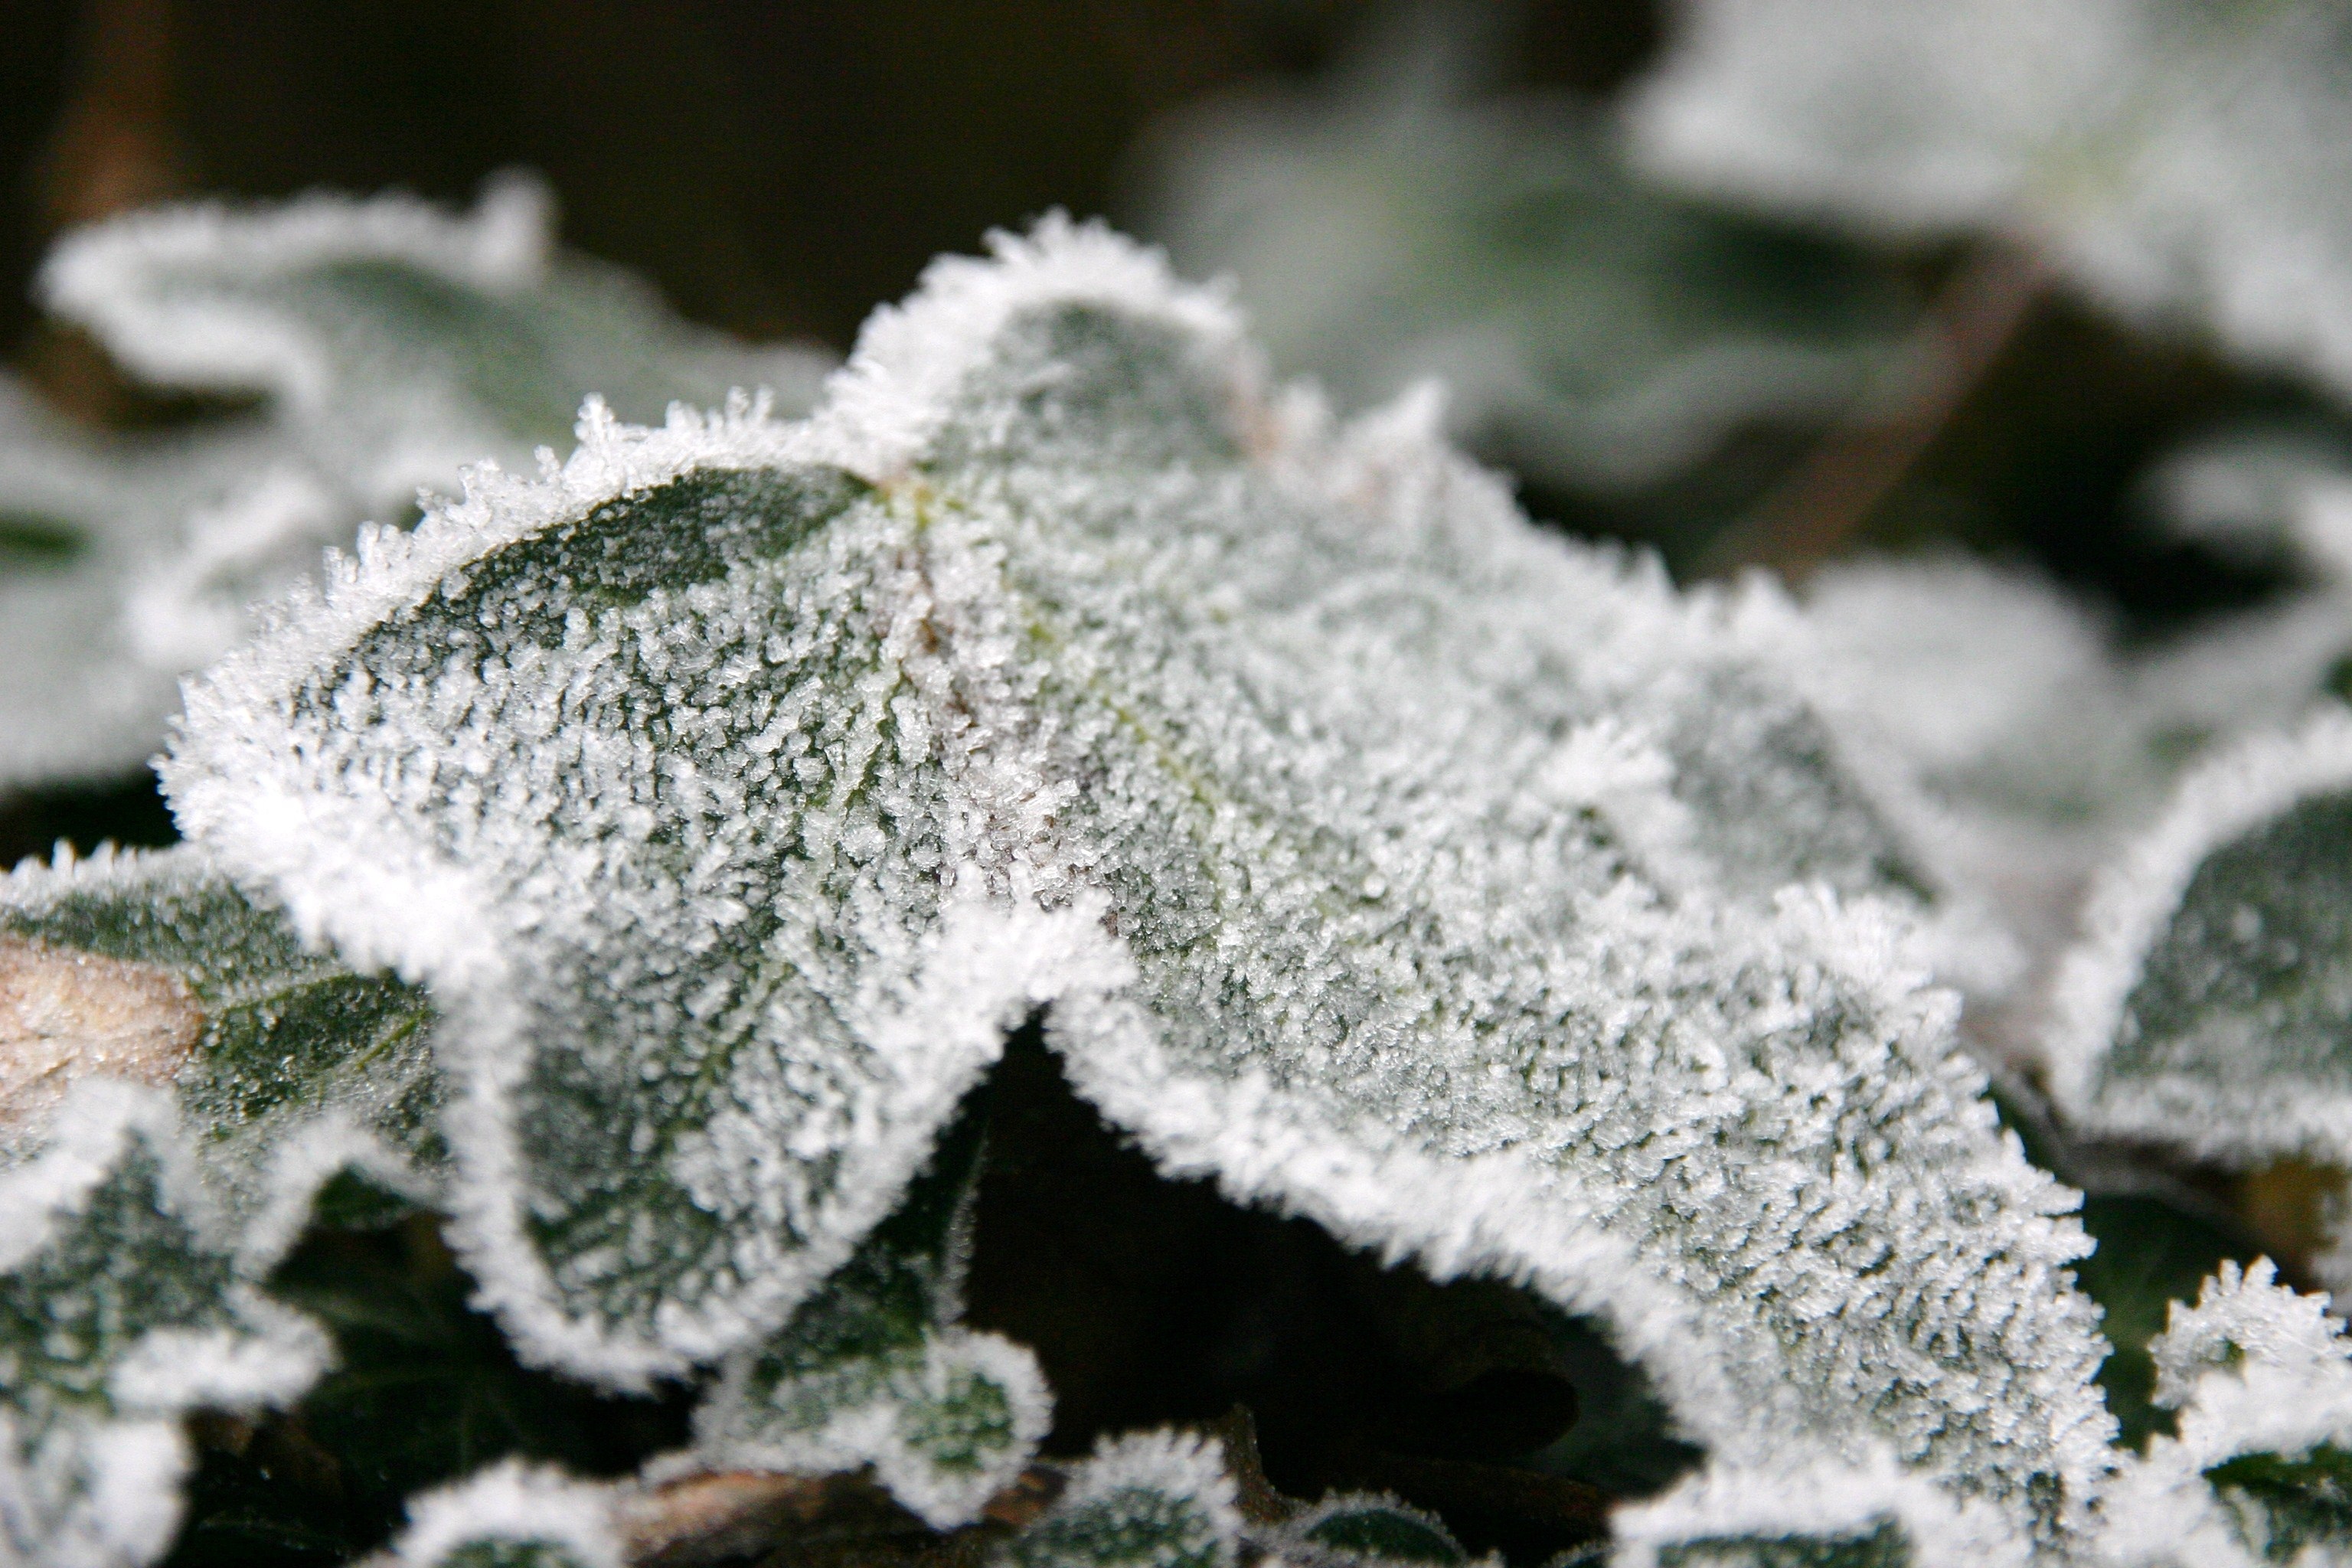
tree, nature, outdoor, branch, snow, cold, winter, plant, white, morning, leaf, fall, flower, frost, foliage, ice, macro, natural, autumn, weather, botany, freeze, frozen, flora, season, close up, leaves, bright, seasonal, crystal, frosty, freezing, macro photography, land plant